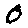
Label: 0